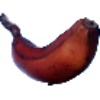
Label: red_banana